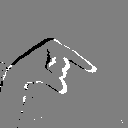
ASL letter: q